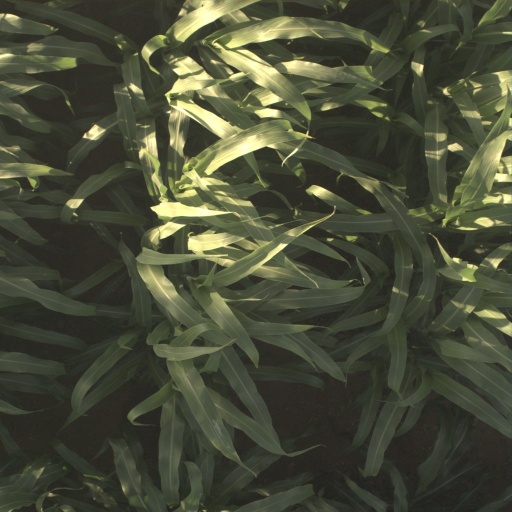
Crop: sorghum